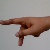
The image shows a hand gesture representing the letter 'P' in Indian Sign Language.